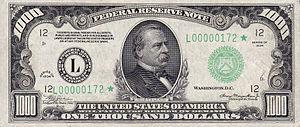
Le billet de 1 000 dollars est un billet en dollars américains ayant été effectivement mis en circulation par diverses institutions financières des États-Unis.
Les billets de banque en dollar américain sont les billets de banque émis par la réserve fédérale américaine et utilisés par l'ensemble des pays utilisateurs du dollar américain. La totalité des billets actuellement en circulation sont fabriqués par le Bureau of Engraving and Printing pour le compte de la réserve fédérale des États-Unis. La monnaie américaine étant très utilisée comme moyen d'échange et comme réserve de valeurs, il est estimé à 1,56 mille milliards de dollars la valeur des billets en circulation dans le monde.